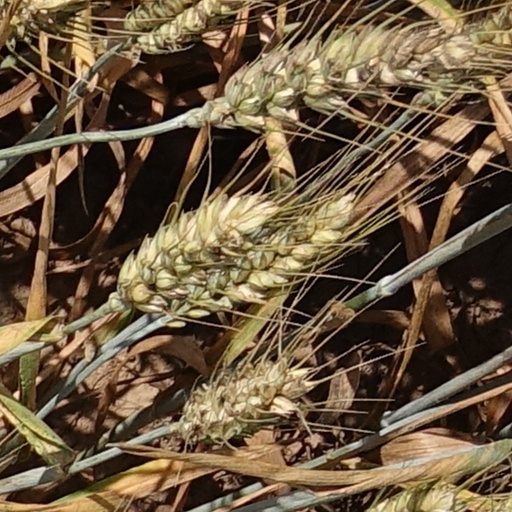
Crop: wheat